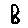
Label: 8